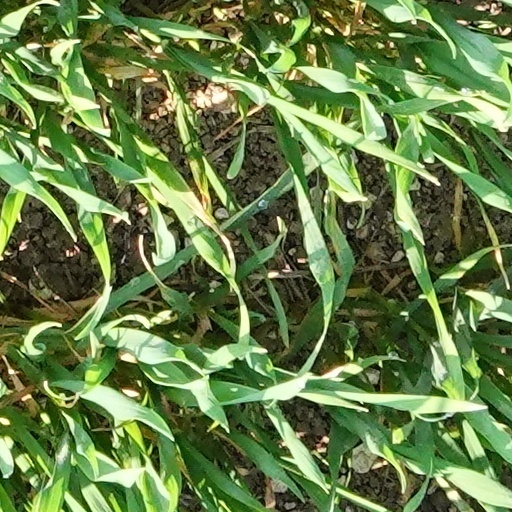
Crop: wheat